Andrew Taylor (footballer, born 1986)

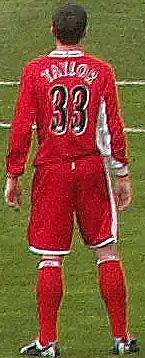
Taylor (wearing 33 number shirt) pictured in his early Middlesbrough's career.

Born in Hartlepool, County Durham, Taylor began his football career at Middlesbrough's youth academy, first joining at age nine. He eventually progressed through the youth ranks as schoolboy, trainee and senior professional before signing his first professional terms upon turning seventeen. Taylor started out as a left midfielder in the successful 2004 FA Youth Cup campaign with the likes of David Wheater and Adam Johnson. On 12 March 2005, he signed his first professional contract with the club.